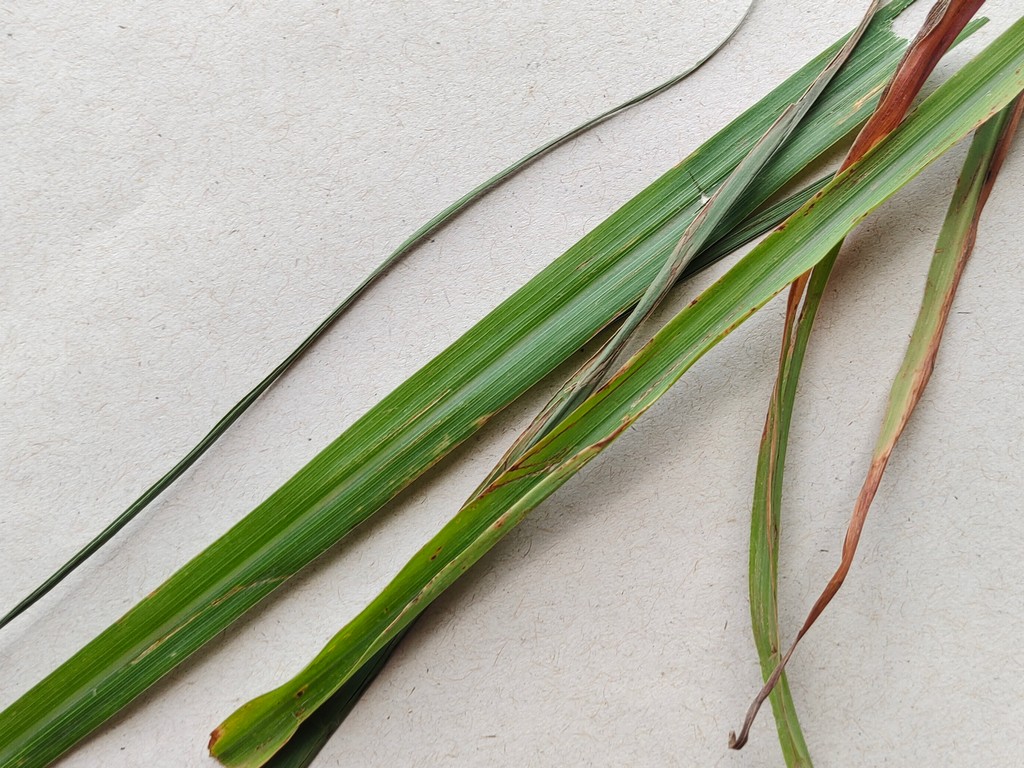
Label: Unhealthy